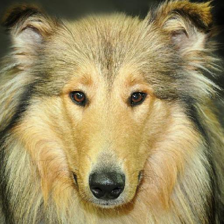
Label: animals